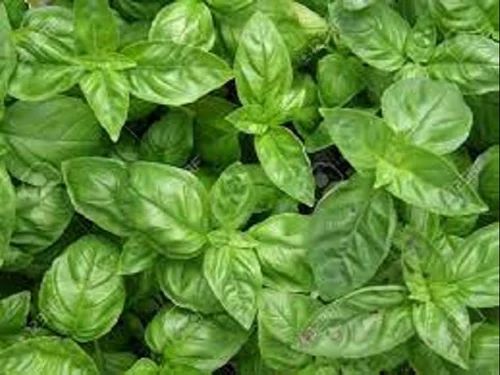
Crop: unknown
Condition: basil